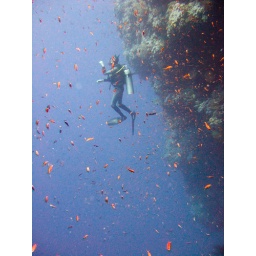
DSCF1975 Batman on the wall at Little Brother in a cloud of anthias